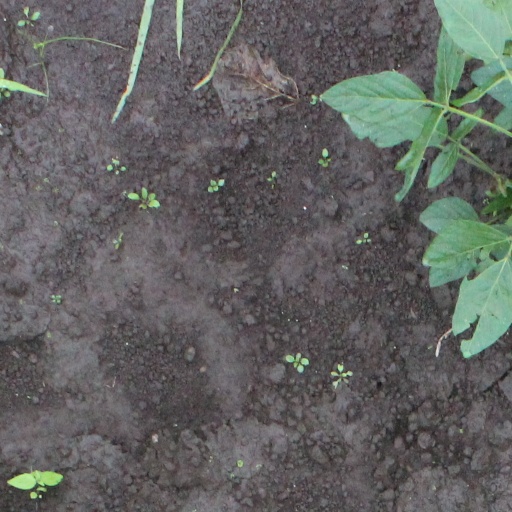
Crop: soybean